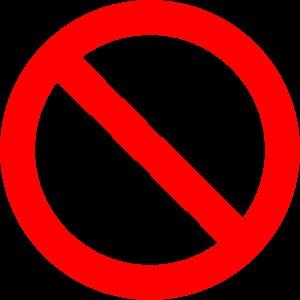
Un logiciel gratuit, gratuiciel, ou freeware est un logiciel propriétaire distribué gratuitement sans toutefois conférer à l'utilisateur certaines libertés d'usage associées au logiciel libre. Les termes « gratuiciel » ou « logiciel gratuit », dont l'usage est préconisé par la Commission d'enrichissement de la langue française en France, sont des traductions du mot anglais freeware, qui est une contraction de free et software — contraction qui prête à confusion en anglais avec free software qui désigne en anglais un logiciel libre.